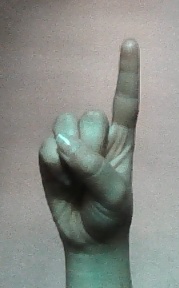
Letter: bb